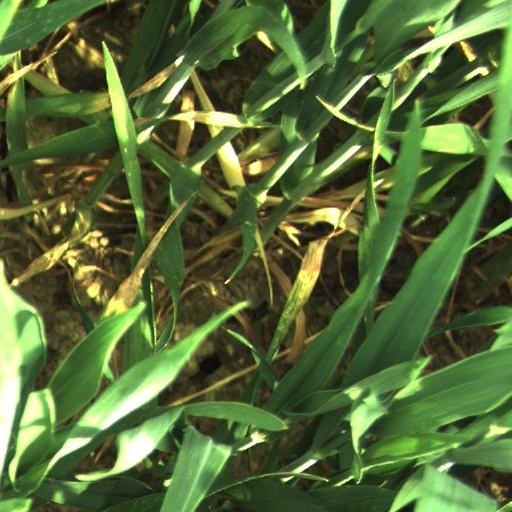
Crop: wheat